Child labour

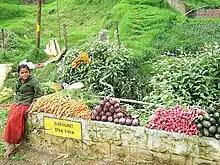
Working child in Ooty, India

In 2015, the country of India is home to the largest number of children who are working illegally in various industrial industries. Agriculture in India is the largest sector where many children work at early ages to help support their family. Many of these children are forced to work at young ages due to many family factors such as unemployment, large families, poverty, and lack of parental education. This is often the major cause of the high rate of child labour in India.